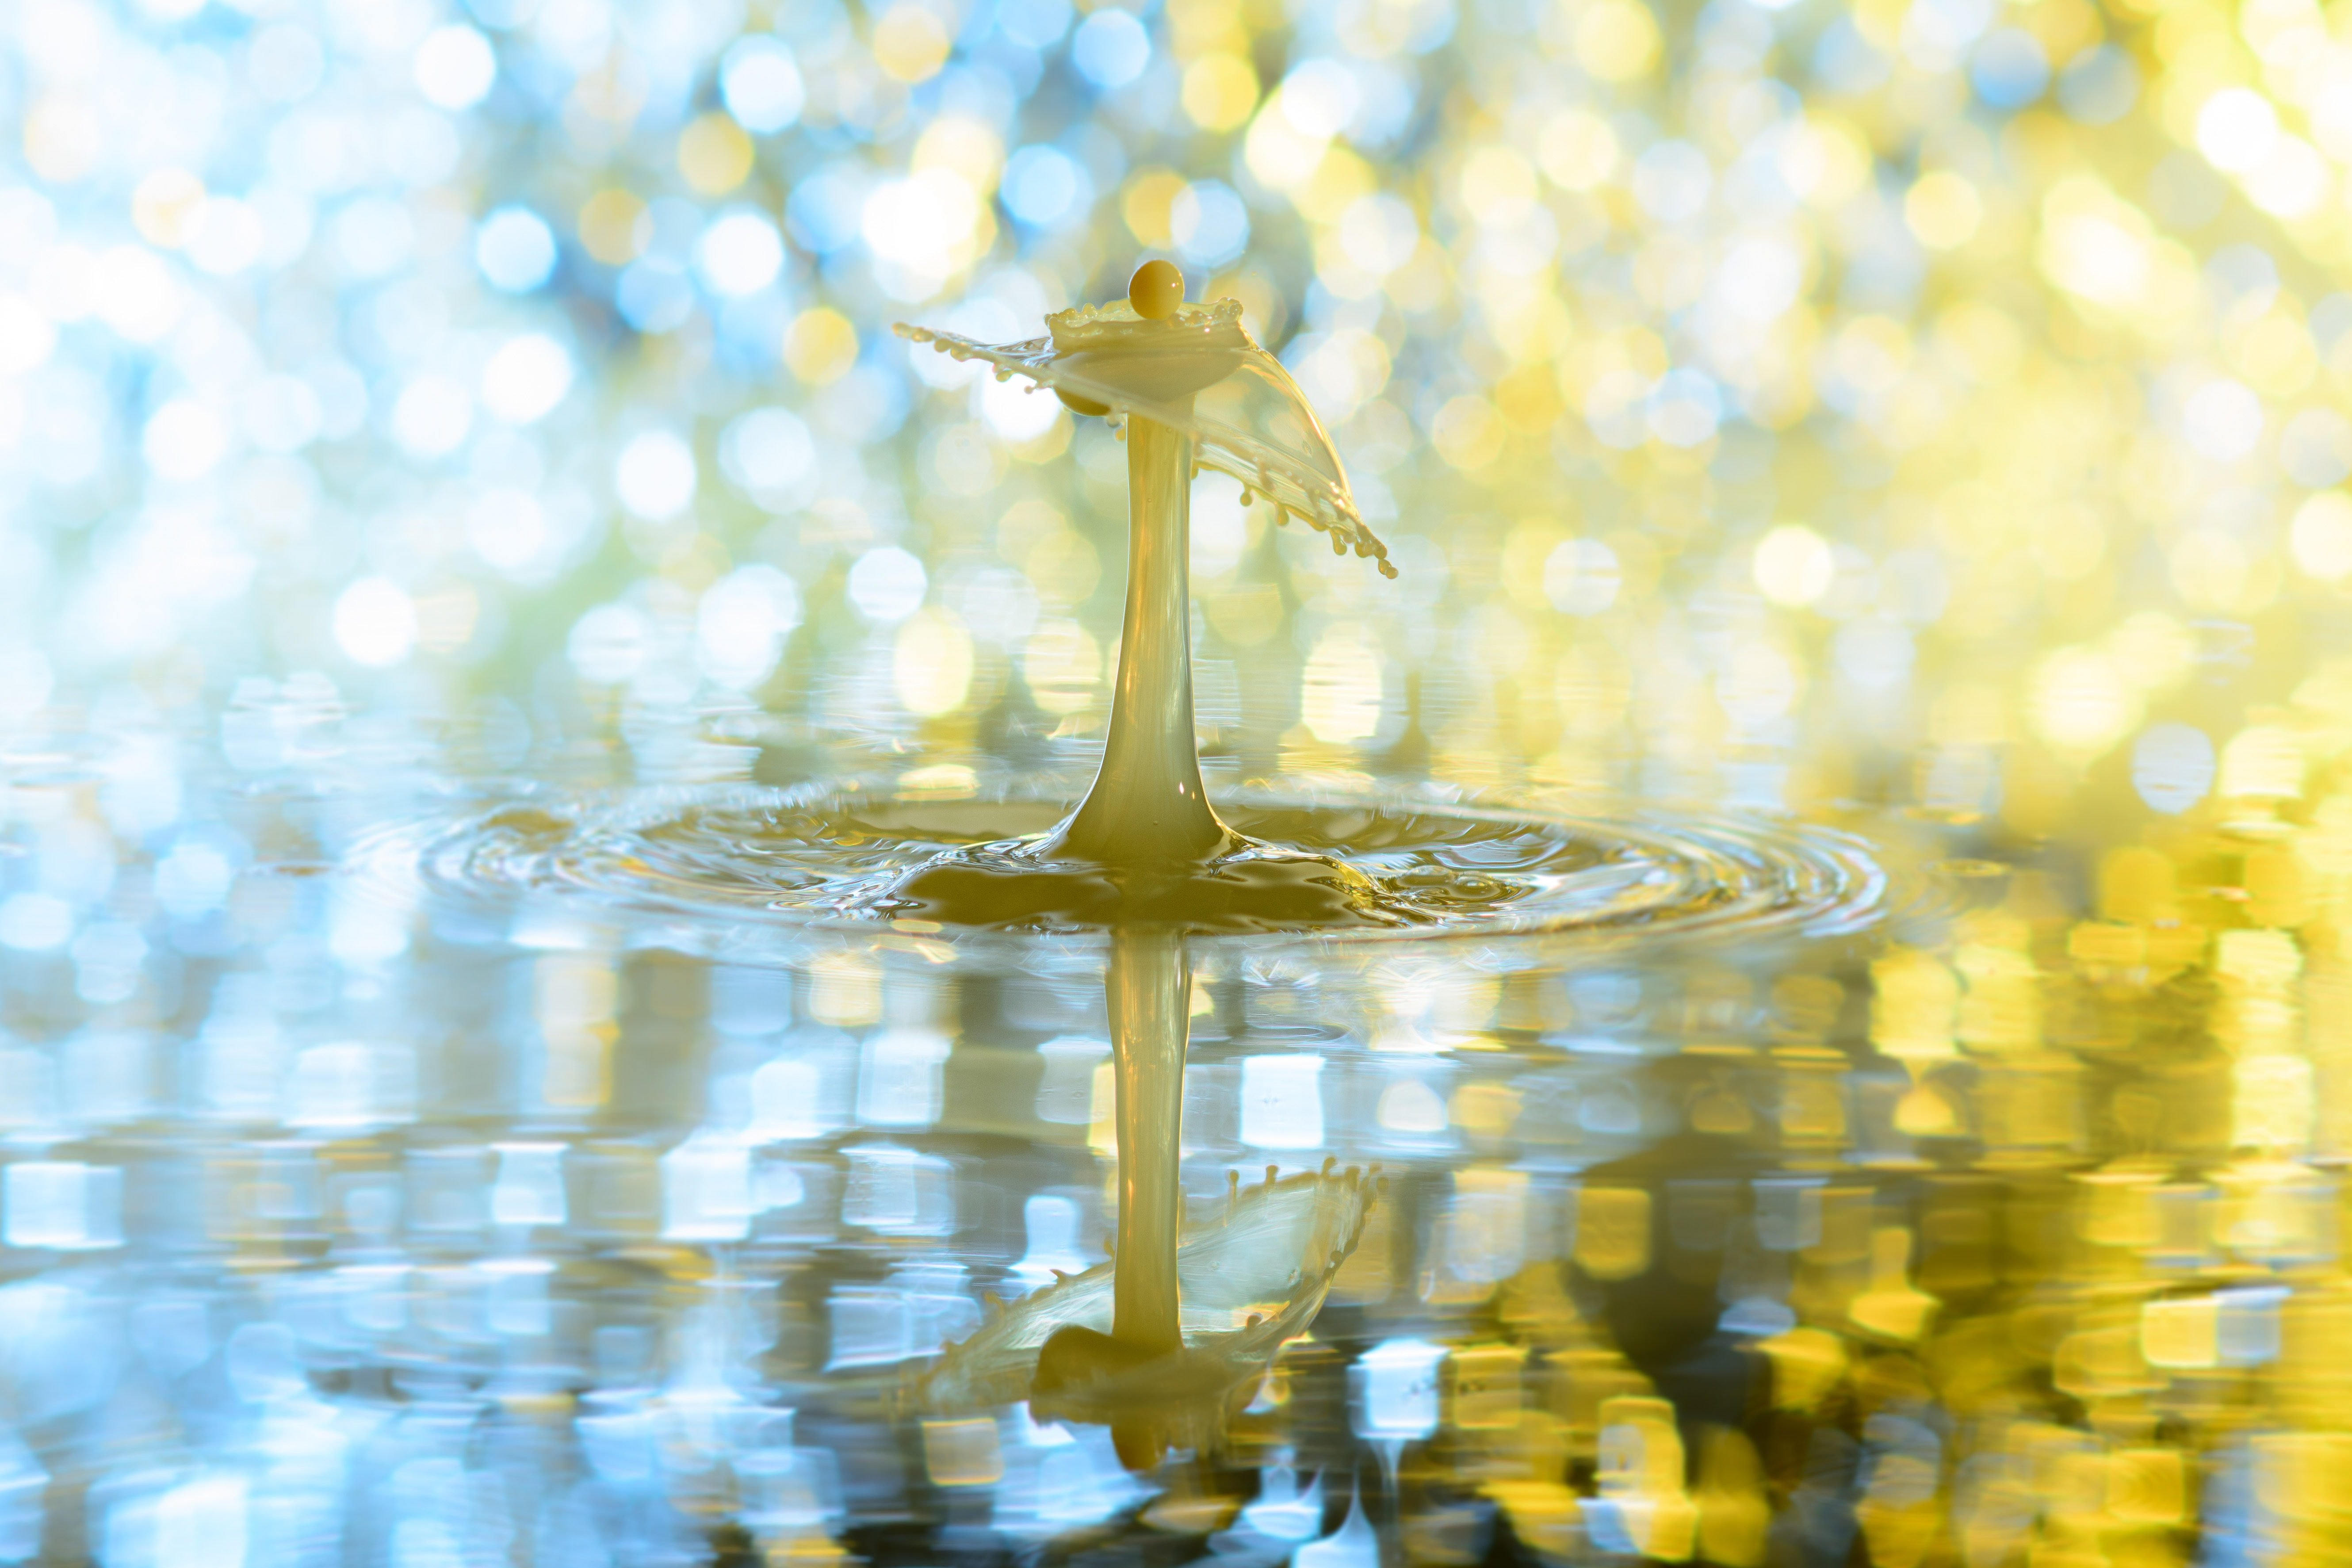
tree, water, branch, liquid, sunlight, flower, bouquet, reflection, spray, yellow, lighting, drip, drop of water, water feature, high speed, inject, flairs